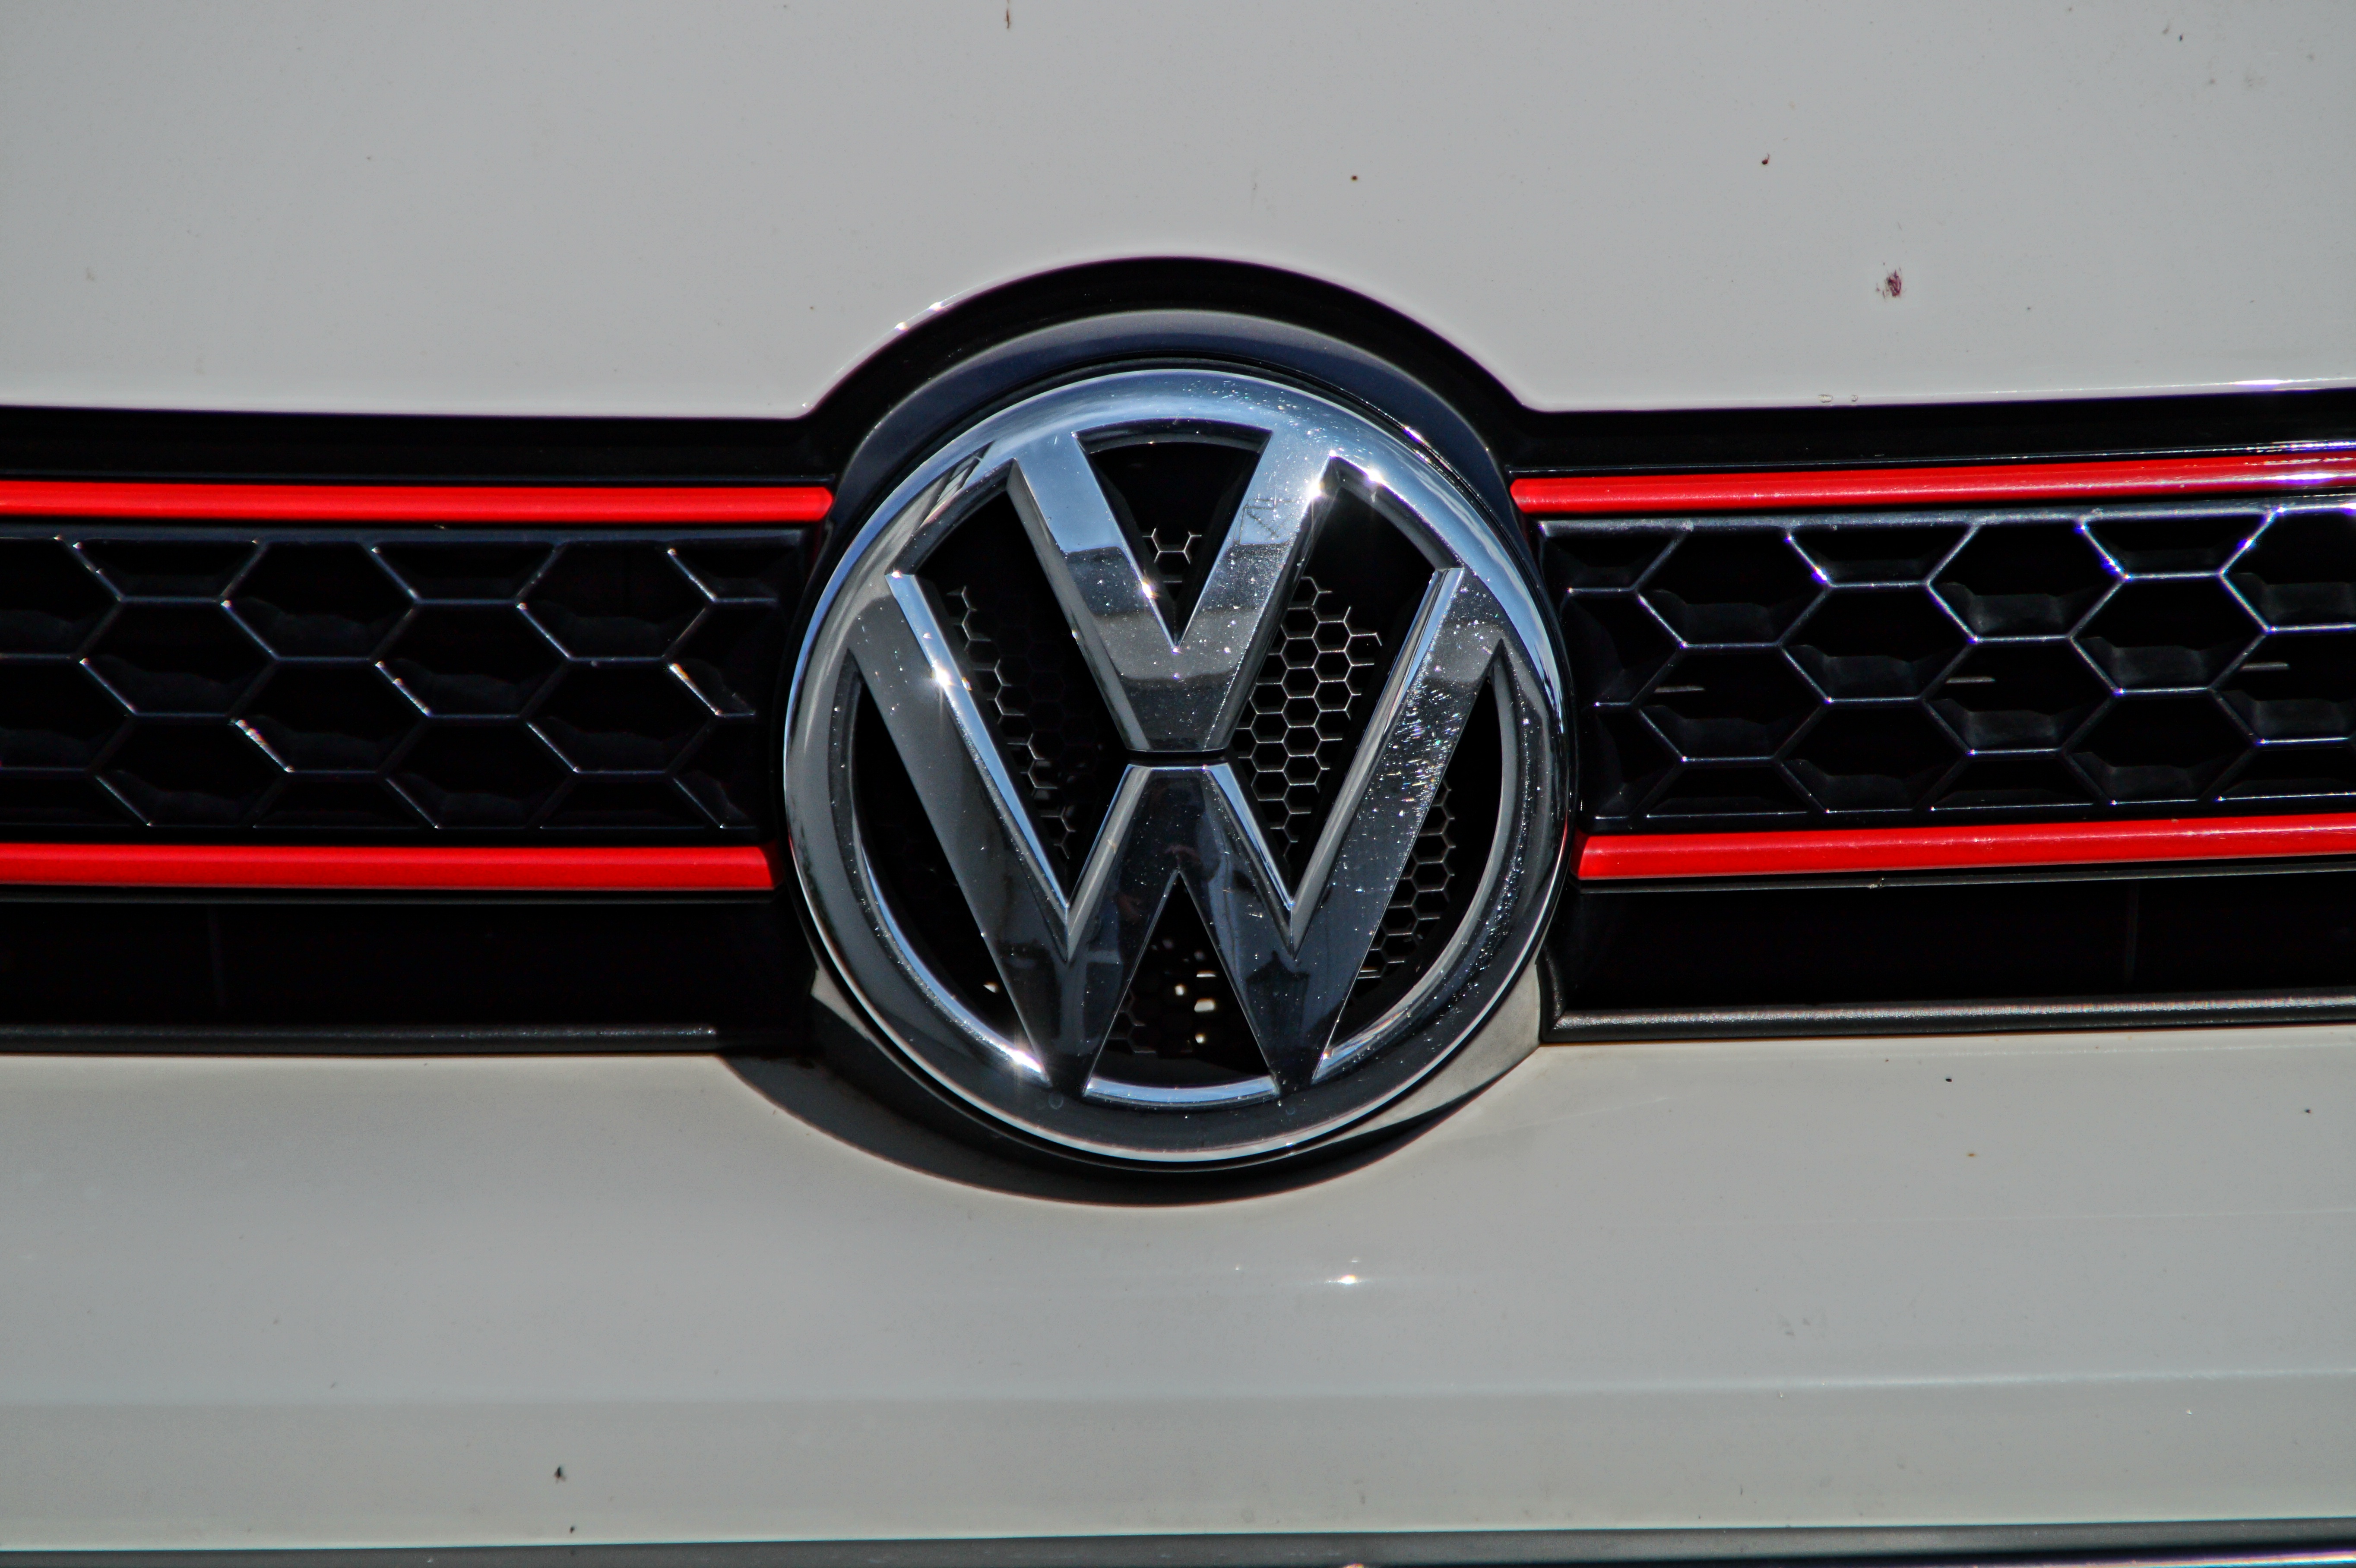
car, wheel, vw, volkswagen, vehicle, grille, sports car, grill, bumper, supercar, city car, auto show, land vehicle, automobile make, automotive exterior, automotive design, luxury vehicle, vehicle registration plate, executive car, gti, golf6